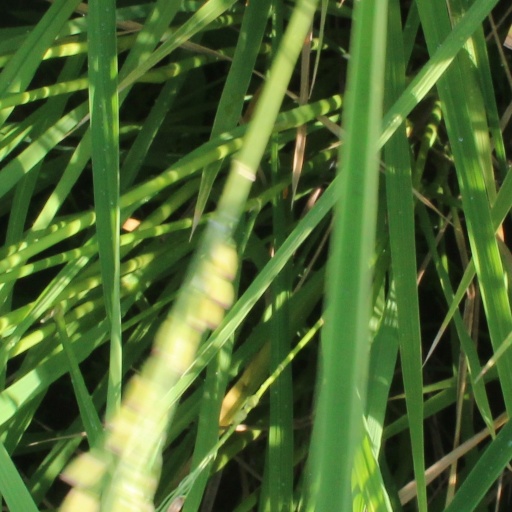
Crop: rice